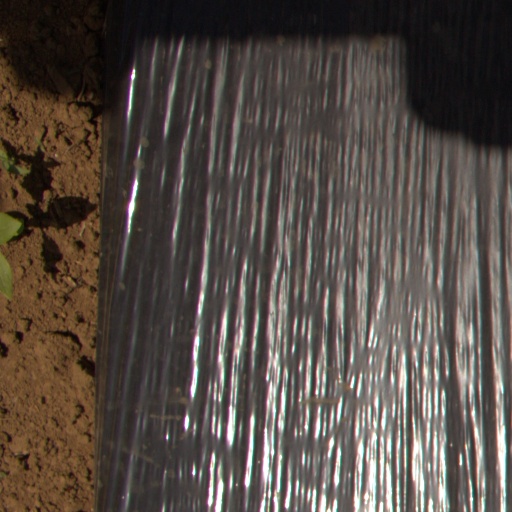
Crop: Jerusalem artichoke